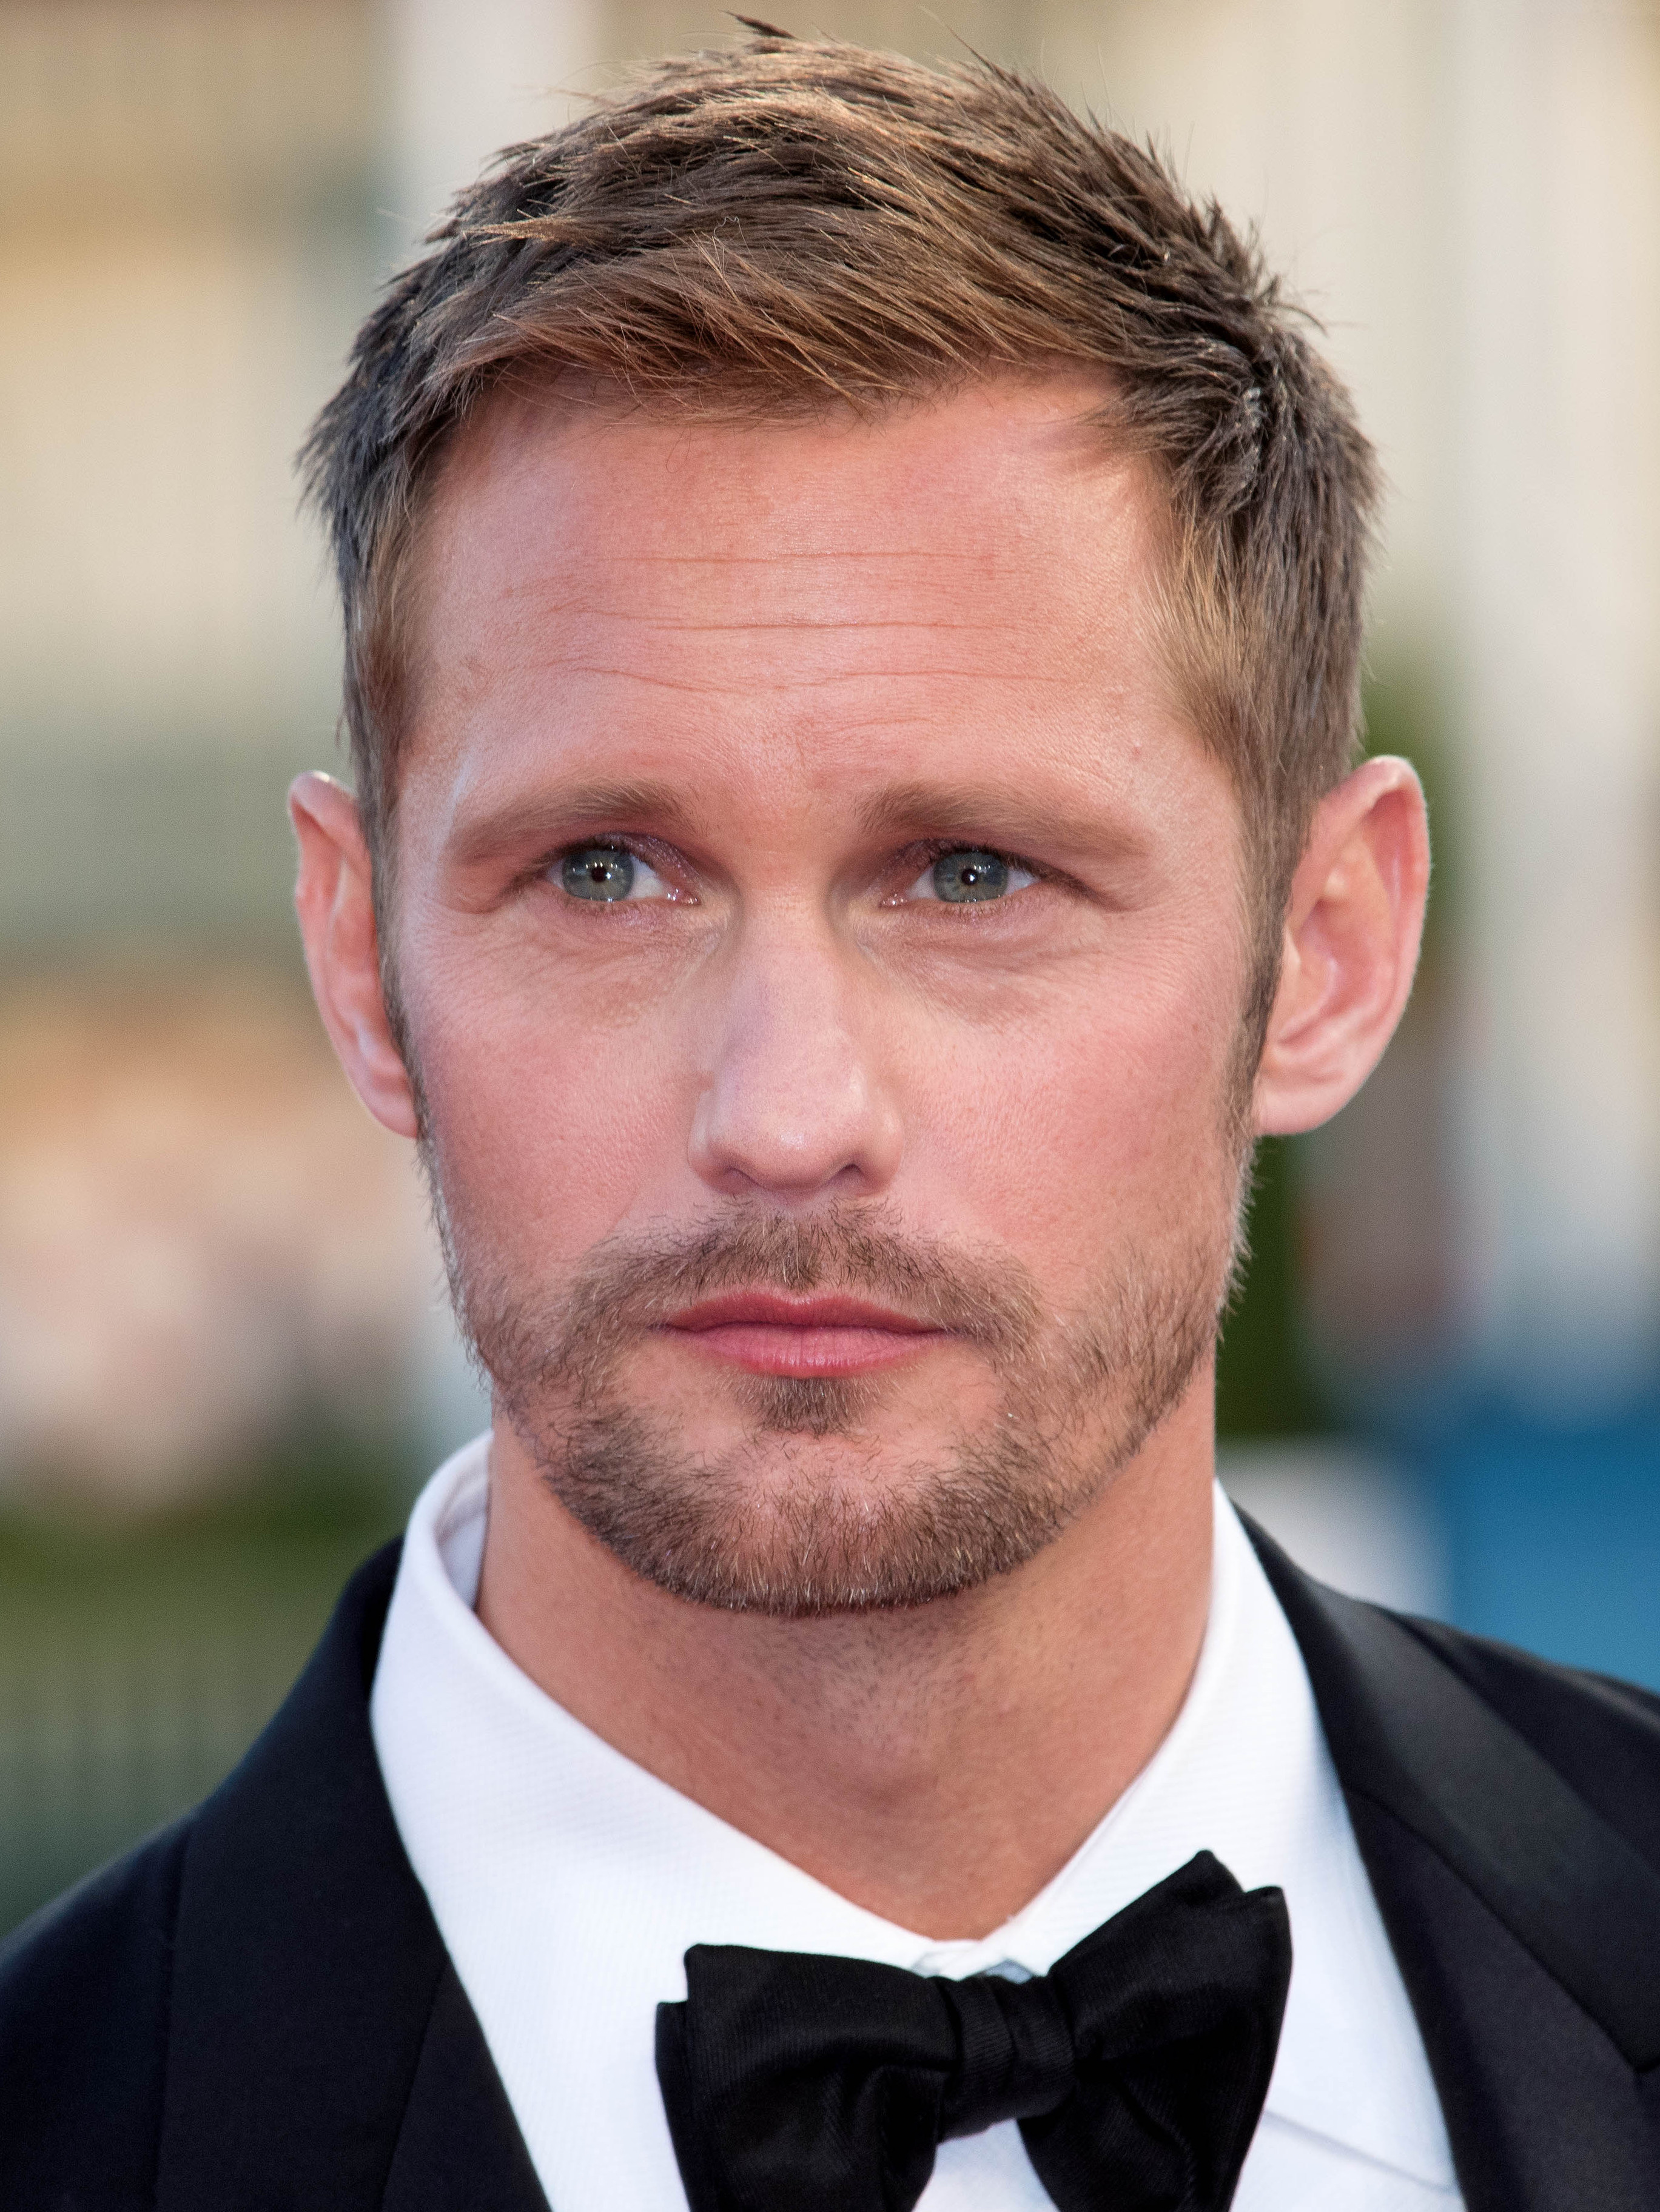
อาเล็กซันเดร์ สกอชกวด

| name = อาเล็กซันเดร์ สกอชกวด
| image = Alexander Skarsgard (29485267411) (cropped).jpg
| birthname = อาเล็กซันเดร์ โยฮัน ฮัลมาร์ สกอชกวด
| birthplace = สต็อกโฮล์ม ประเทศสวีเดน
| yearsactive = 1984–ปัจจุบัน
อาเล็กซันเดร์ โยฮัน ฮัลมาร์ สกอชกวด (; เกิด 25 สิงหาคม ค.ศ. 1976) เป็นนักแสดงชาวสวีเดน เขาเป็นที่รู้จักจากบทบาท อีเรก นอร์ทแมน ในรายการทางช่องเอชบีโอที่ชื่อ "True Blood"
== ประวัติ ==
สกอชกวดเกิดที่เมืองสต็อกโฮล์ม ประเทศสวีเดน เขาเป็นบุตรชายของนักแสดงที่มีชื่อเสียงสเตลแลน สกอชกวด และเป็นพี่ชายของนักแสดงกุสตาฟ สกอชกวด (เกิดปี 1980)
สกอชกวดแสดงในซีรีส์ของสวีเดนหลายเรื่อง รวมถึงในภาพยนตร์ เขาเข้าทำงานนาวิกโยธินสวีเดน ในปี 2003 เขาได้รับการเสนอชื่อนักแสดงสมทบชายยอดเยี่ยมรางวัล Guldbagge จากภาพยนตร์เรื่อง "Hundtricket - The Movie" เขา
ตั้งแต่ปี 2005 เขามีผลงานแสดงในเรื่อง "Revelations (TV miniseries)|Revelations" และ "The Last Drop" ในปี 2007 เขารับบทเป็นหนึ่งในตัวละครสำคัญ รับบทเป็น ส.ต.อ. แบรด โคลเบิร์ต ในมินิซีรีส์อเมริกันที่ชื่อ "Generation Kill (TV series)|Generation Kill" เขายังแสดงในซีรีส์แนวดราม่าเรื่อง "True Blood" ออกฉายทางช่องเอชบีโอ สกอชกวดรับบทเป็นอีริก นอร์ทแมน นายอำเภอแวมไพร์ที่เป็นเจ้าของแฟงทาเซีย บาร์แวมไพร์
ในปี 2009 สกอชกวดแสดงในมิวสิกวิดีโอของนักร้องเพลงป็อป เลดีกากา ในเพลง Paparazzi (Lady Gaga song)|"Paparazzi"
== อ้างอิง ==
หมวดหมู่:นักแสดงสวีเดน
หมวดหมู่:ผู้กำกับภาพยนตร์ชาวสวีเดน